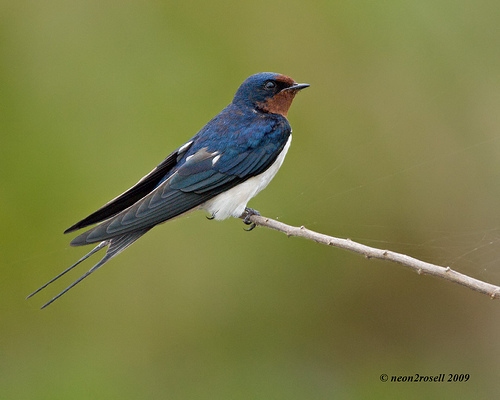
this is a bird with a white belly, blue wings, a brown throat and a small beak.
the bird has a white breast, side belly and abdomen with most of it's covert and nape area in blue and green color.
a medium bird with with white breast and belly with a brown throat and dark blue crown and the bill is short and pointedblue bird with white on it's belly and red o=around it's bill and on it's throat.
this bird has a blue crown, a brown throat, and a pointed black bill
this petite bird's amber throat gives way to a deep blue crown and back, separated by its black eye ring and sitting atop its starkly contrasting white belly.
this is a blue bird with a brown crown and throat, and a white breast and belly.
this blue bird has a white chest, a cyan coloring under its beak, and a tail that comes to two points.
the bird is blue on upper wings and back with a white belly and breast.
this is a mostly blue bird with some white on its wings and breast and a little red on its face and its neck.
Species: Barn Swallow